Maungatapu, Tauranga

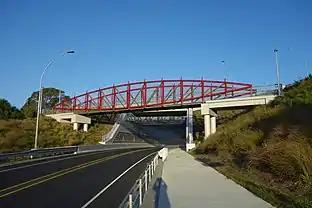

Maungatapu is a suburb and peninsula of Tauranga in the Bay of Plenty region of New Zealand's North Island. It is north-east of Hairini and south-east of Matapihi.